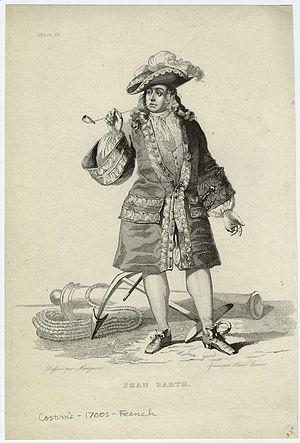
Gravure du corsaire Jean Bart (1650-1702) en uniforme
Jean Bart, en flamand Jan Bart ou Jan Baert, né le 21 octobre 1650 à Dunkerque et mort le 27 avril 1702 dans cette même ville, est un corsaire célèbre pour ses exploits au service de la France durant les guerres de Louis XIV.